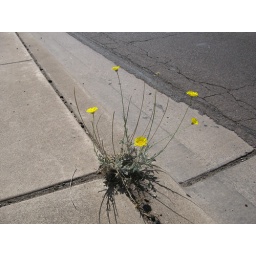
flowers by the street